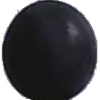
Label: blue_grape